Eddie Murphy

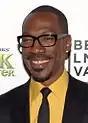
Murphy at the premiere of "Shrek Forever After" at the Tribeca Film Festival in 2010

Due to the popularity of "Delirious", his concert film, "Eddie Murphy Raw" (1987), received a wide theatrical release, grossing $50 million; the movie was filmed in the Felt Forum at Madison Square Garden in New York City. In 1982, Murphy made his big-screen debut in the film "48 Hrs." with Nick Nolte. "48 Hrs." proved to be a hit when it was released during the Christmas season of 1982. Nolte was scheduled to host the December 11, 1982, Christmas episode of "Saturday Night Live", but became too ill to host, so Murphy took over. He became the only cast member to host while still a regular. Murphy opened the show with the phrase, "Live from New York, it's the Eddie Murphy Show!" The following year, Murphy starred in "Trading Places" with "SNL" original cast member Dan Aykroyd. The movie marked the first of Murphy's collaborations with director John Landis, who would go on to direct Murphy in "Coming to America" (1988) and "Beverly Hills Cop III" (1994). "Trading Places" was an even greater box-office success than "48 Hrs."